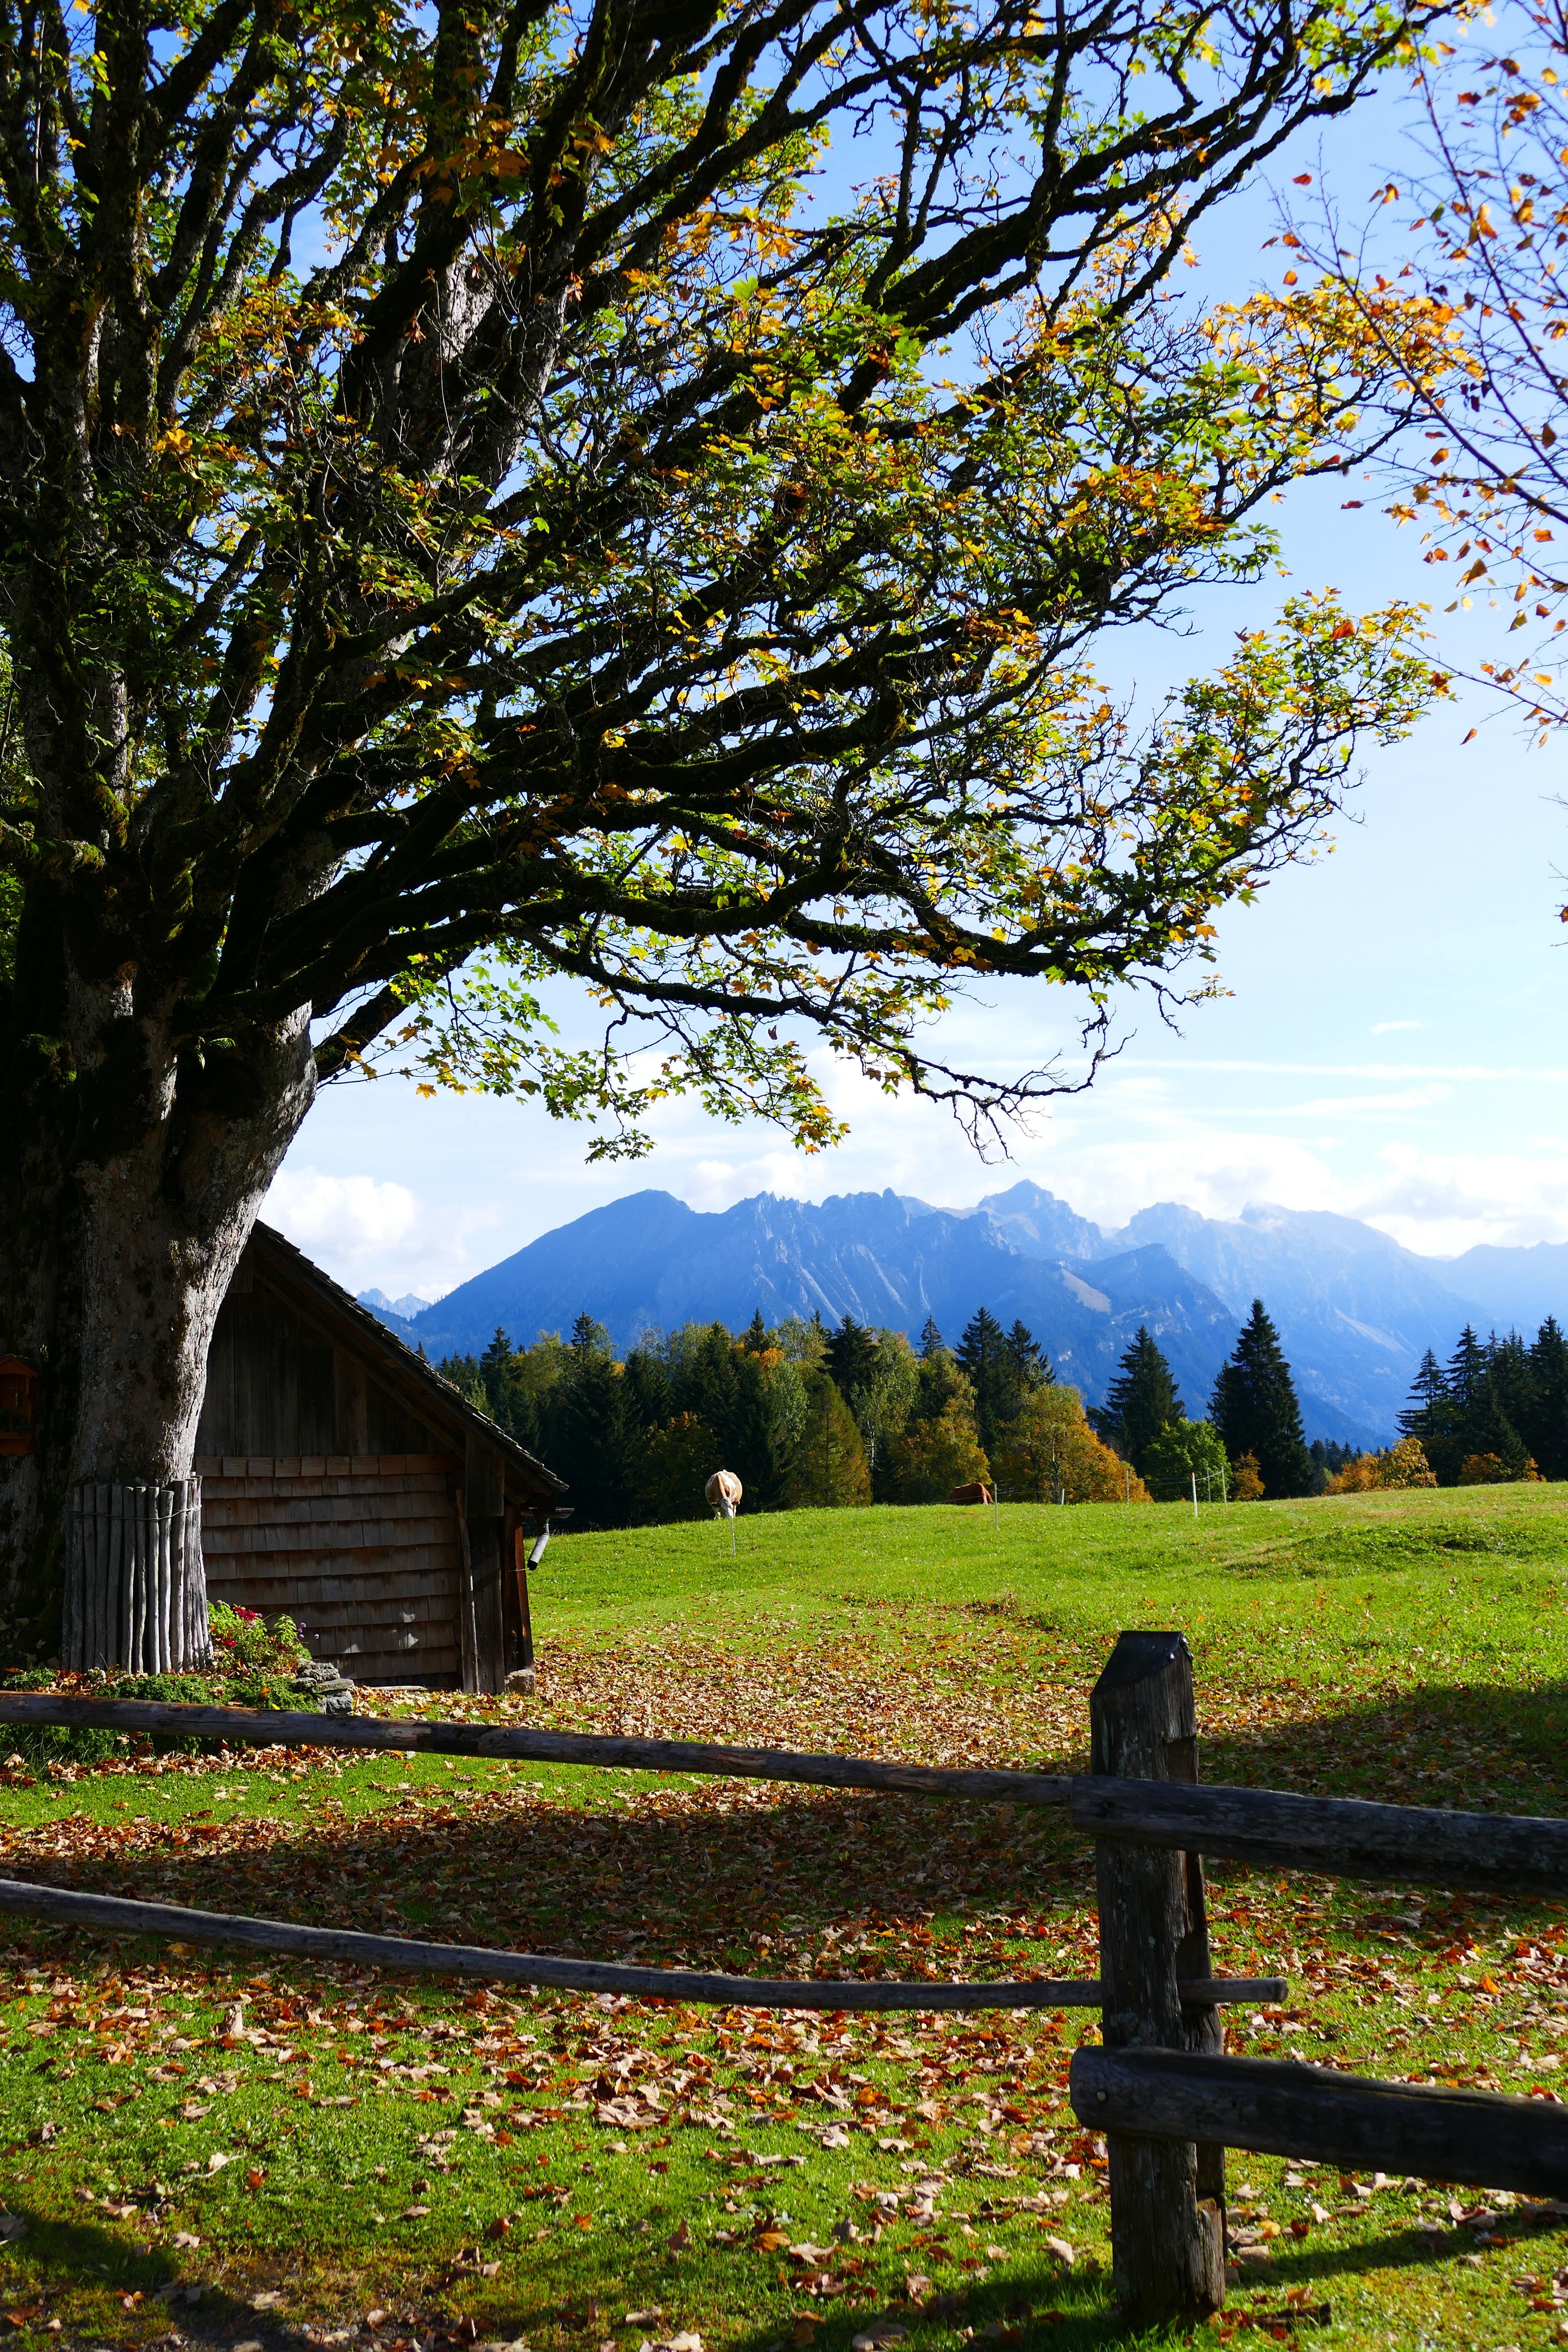
landscape, tree, nature, grass, plant, field, farm, meadow, sunlight, morning, leaf, hill, flower, green, autumn, alpine, colorful, season, autumn mood, leaves, mountains, plantation, woodland, rural area, mountain meadows, woody plant